Poisoning of Sergei and Yulia Skripal

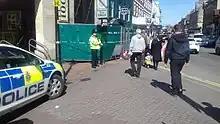
Police guarding the Zizzi restaurant in Salisbury after the poisonings.

At 16:15 an emergency services call reported that a man and woman, later identified as Sergei and Yulia, had been found unconscious on a public bench in the centre of Salisbury by the passing Chief Nursing Officer for the British Army and her daughter. An eyewitness saw the woman foaming at the mouth with her eyes wide open but completely white. According to a later British government statement they were "slipping in and out of consciousness on a public bench".